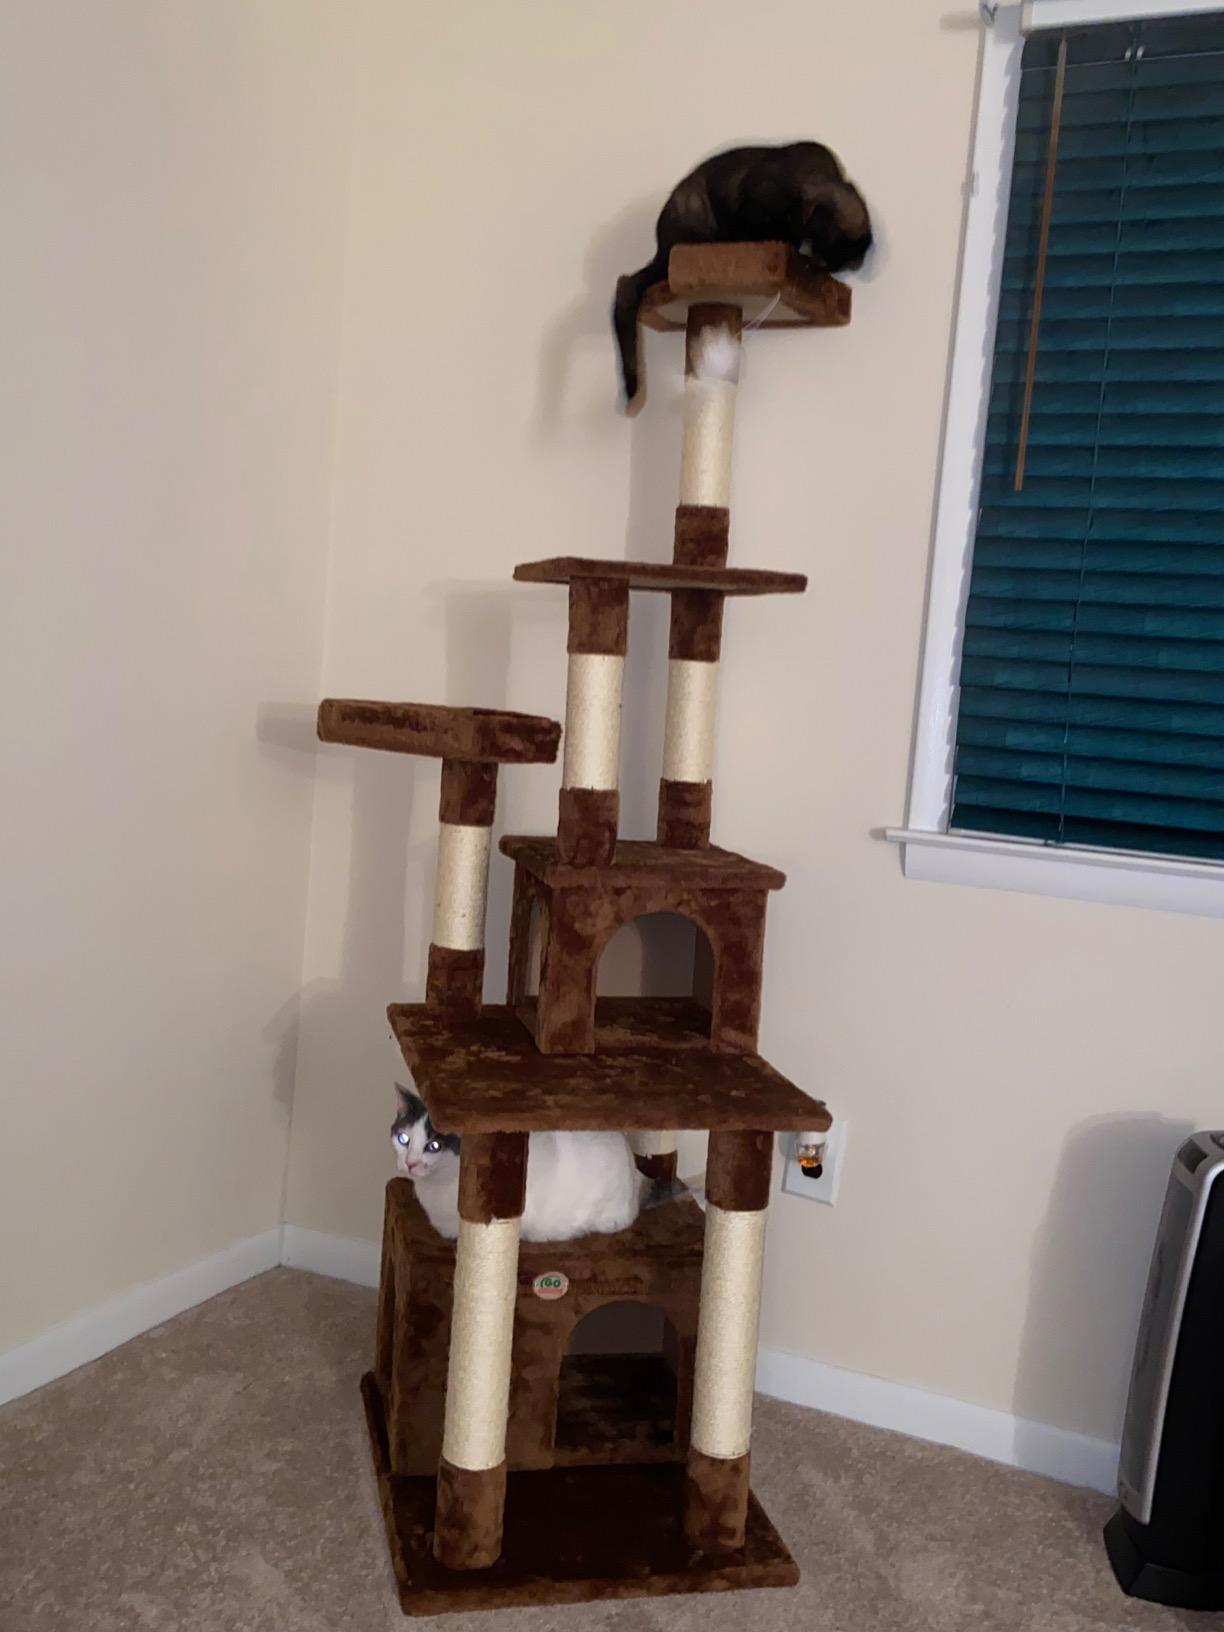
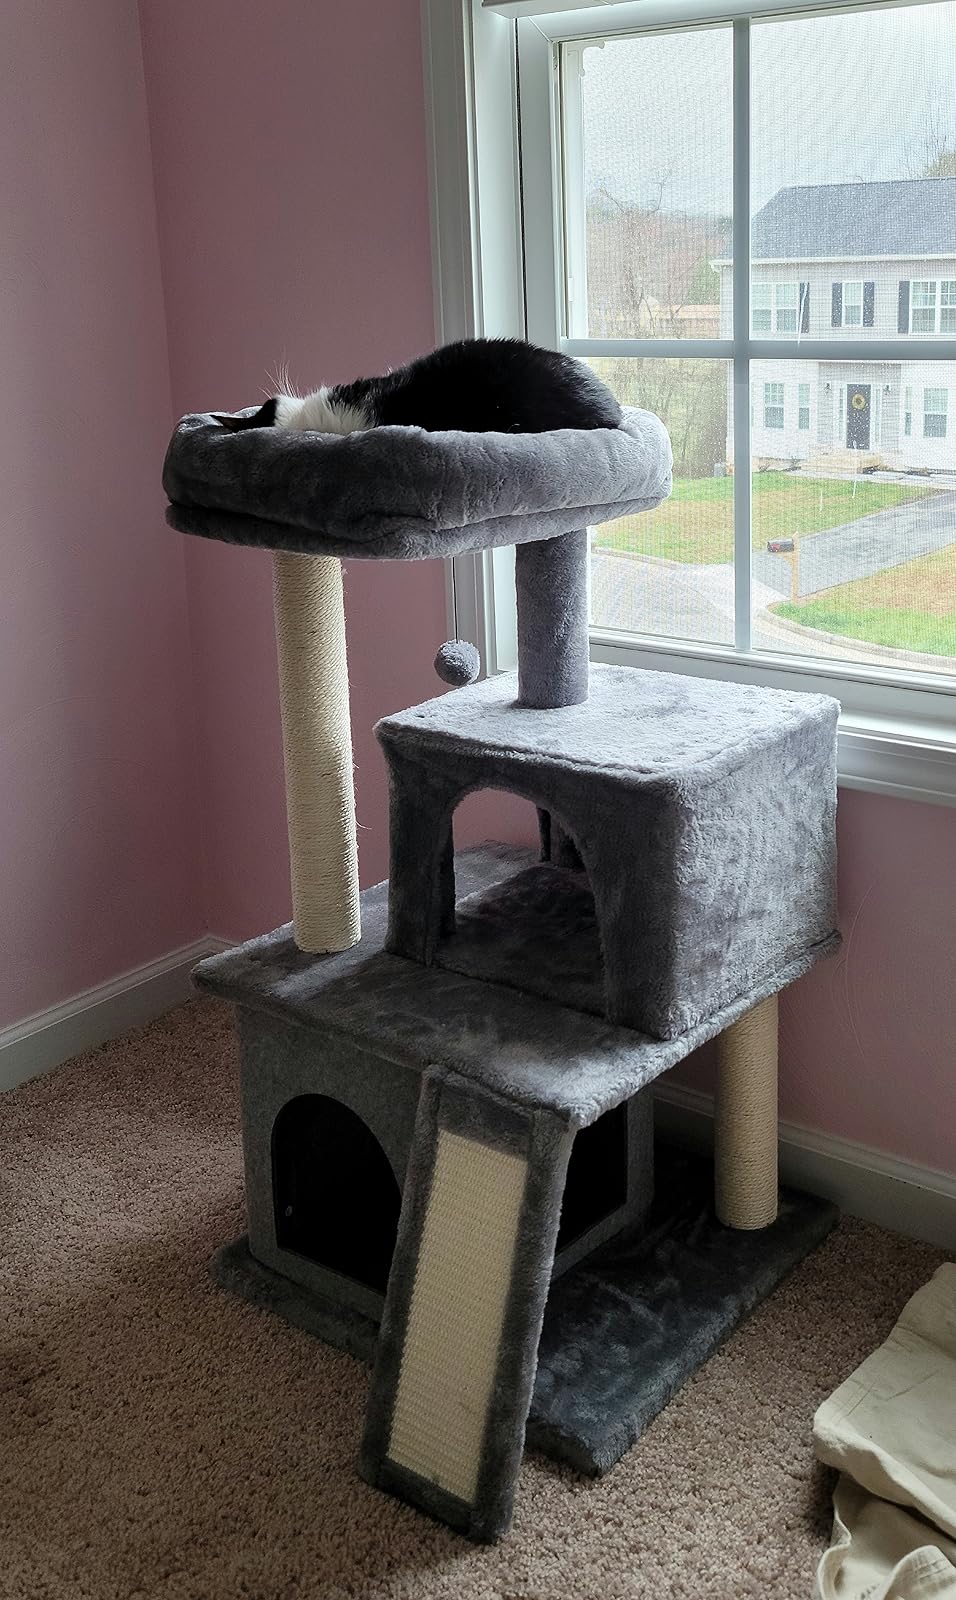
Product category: items_cat tree
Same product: no